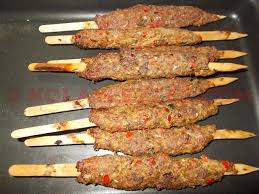
Yemek: kebap